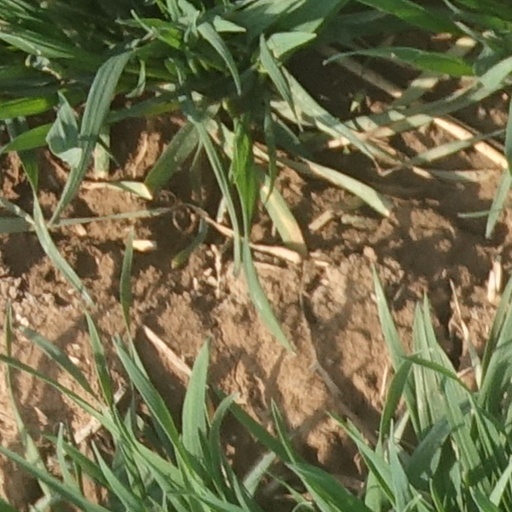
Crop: wheat